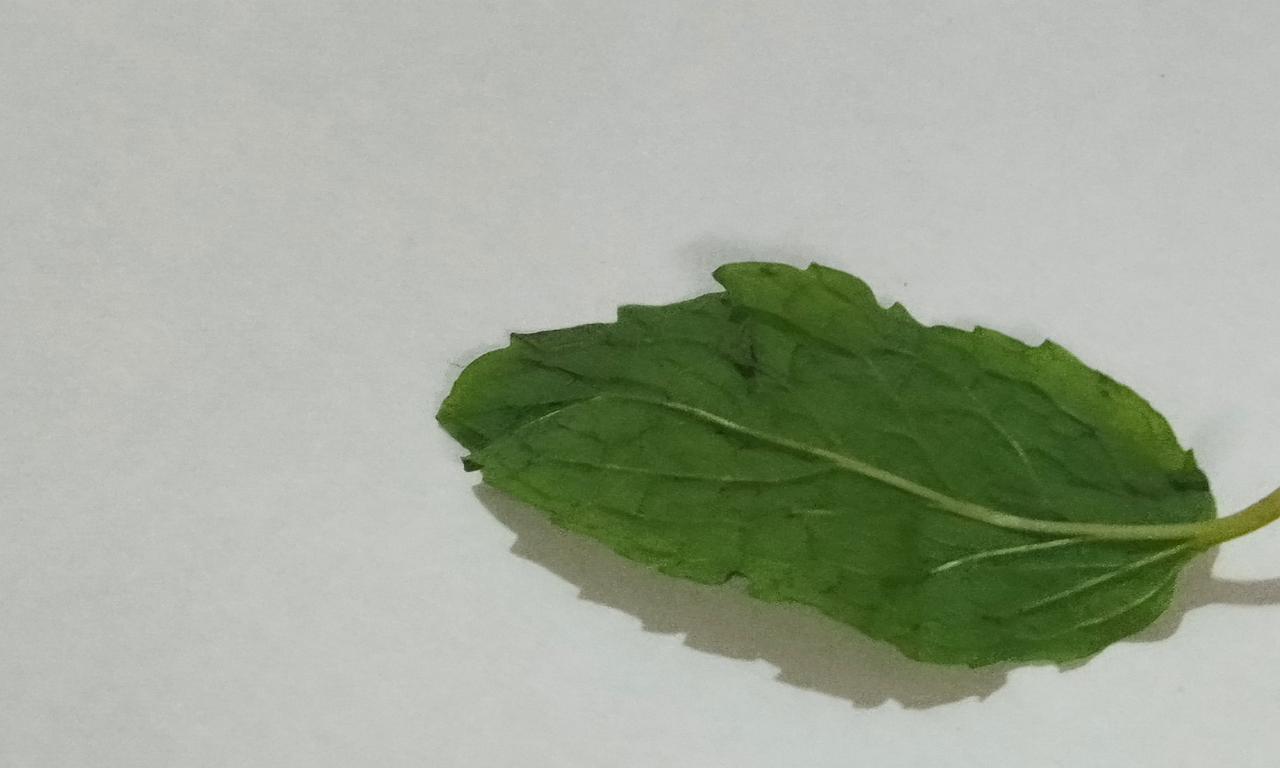
Label: Fresh